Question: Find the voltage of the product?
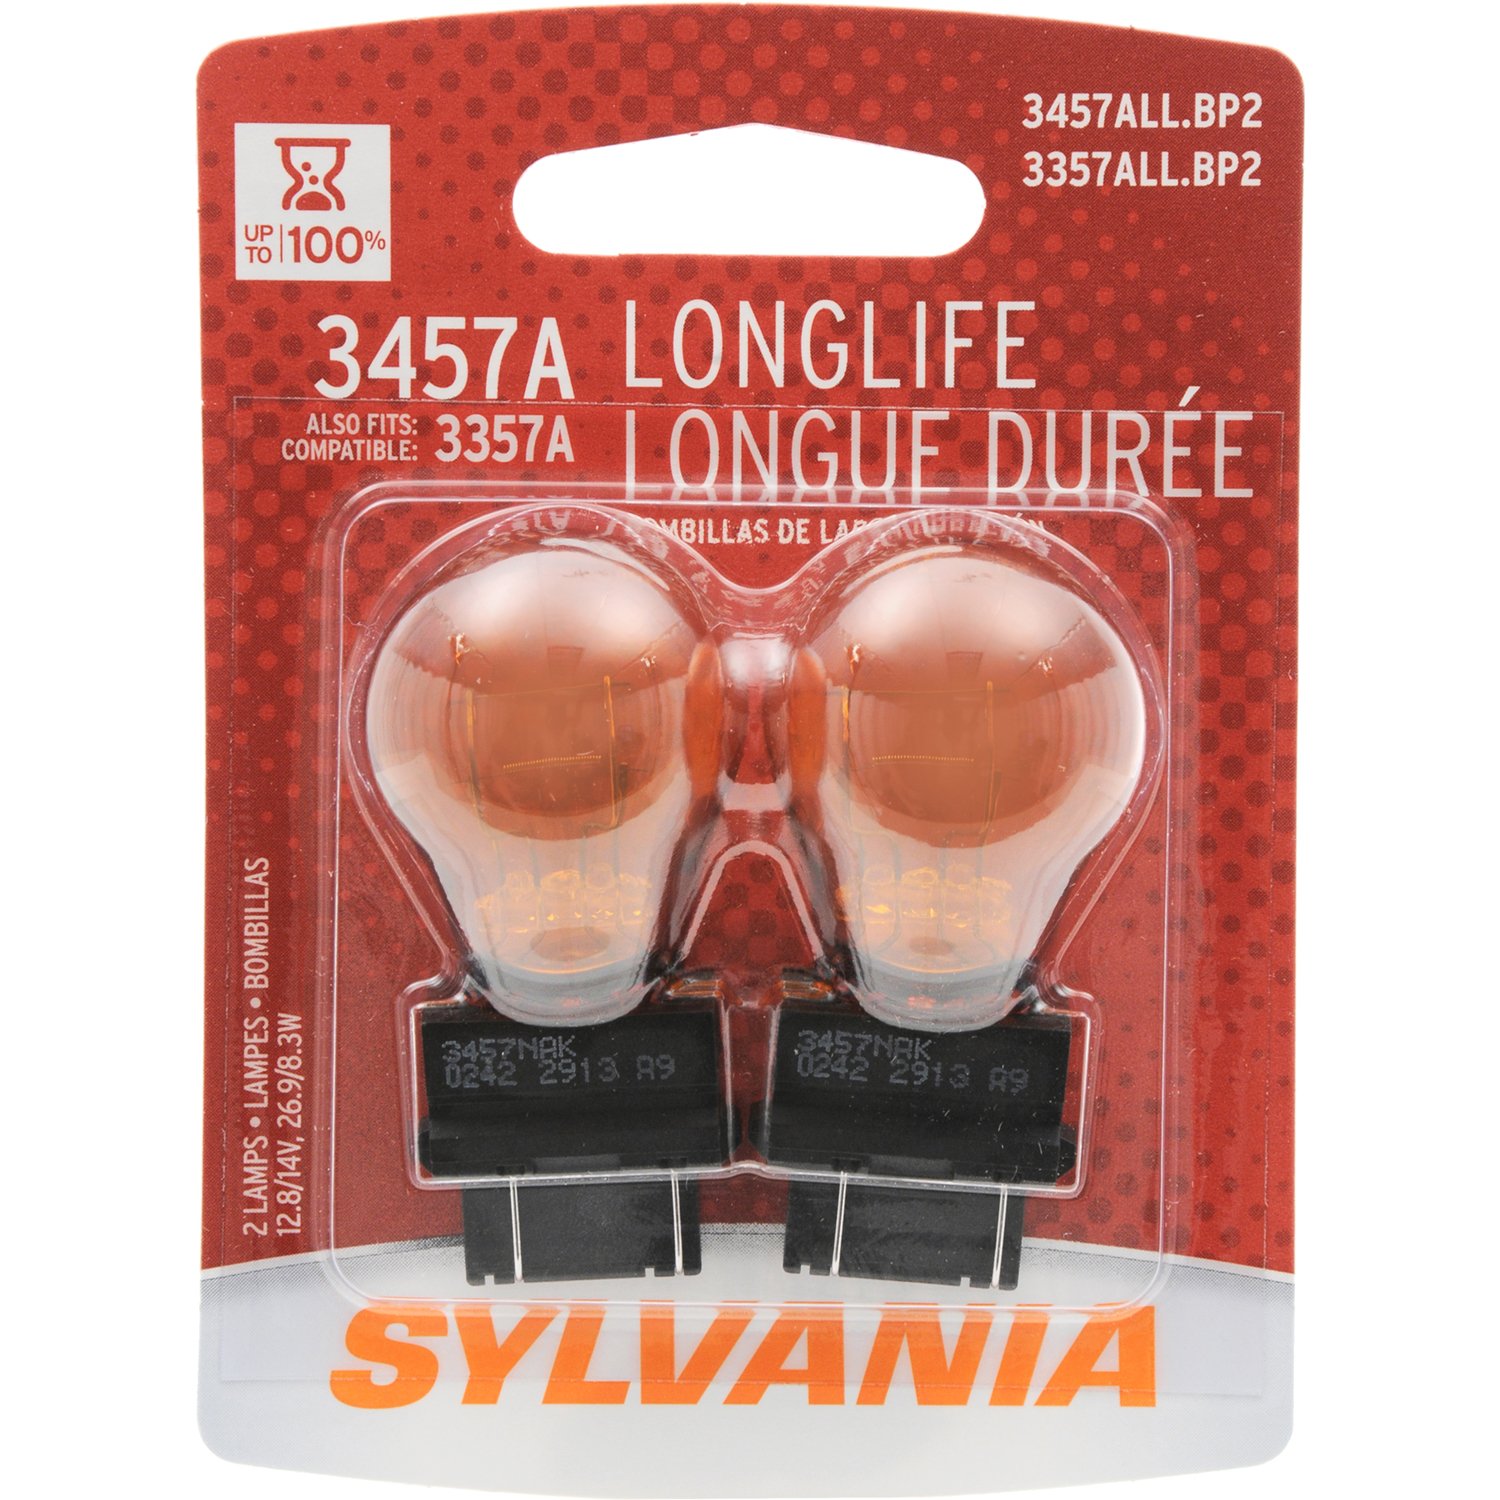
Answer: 0.9142857142857144 volt